Exchange Place Historic District

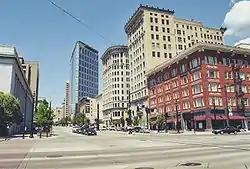
North along South Main Street at the south end of the Exchange Place Historic District, 2002

The Exchange Place Historic District in Downtown Salt Lake City, Utah, United States is a historic district that was listed on the National Register of Historic Places in 1978. It included ten contributing buildings and three non-contributing buildings on a area, with significance dating to 1903.